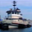
Label: ship